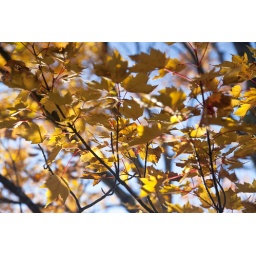
Golden autumn leaves against a brilliant blue sky